AEG J.I

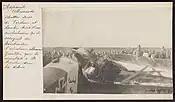
Crashed German AEG J.I aeroplane at Verdun France; 7-10-1917 Albrecht Gembler & Fritz Sagner FA(A) 254 downed near Ville-sur- Cousances by Sgt. (Felix) Gohier (Escadrille N. 85).

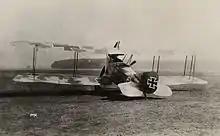
AEG J.I rear

While the prototype J.I had been equipped with an identical wing to that of the C.IV, it was determined that the greater weight of the aircraft necessitated greater lateral control; this was resolved with minimal redesign work to the overall wing via the addition of ailerons at the outer parts of the lower wing. Other modifications included the reinforcement of the shock absorbers to appropriately cope with the additional weight. Otherwise, conscious efforts were made to avoid unnecessary design changes from the C.IV.